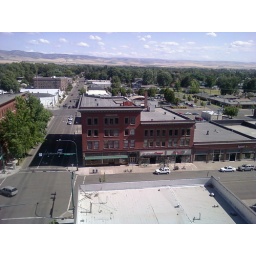
...this is the building I now work in. New job! Entrance under the green awning.